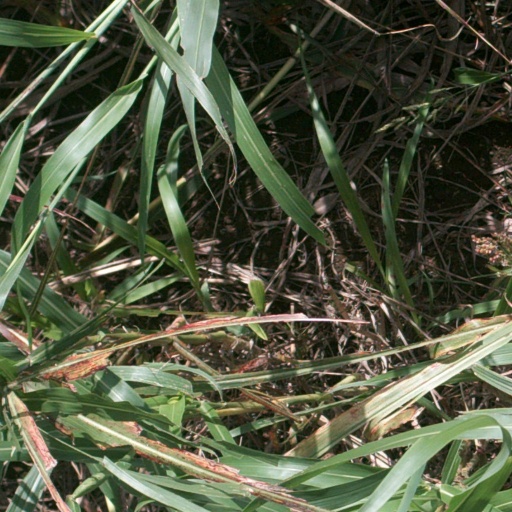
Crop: sorghum